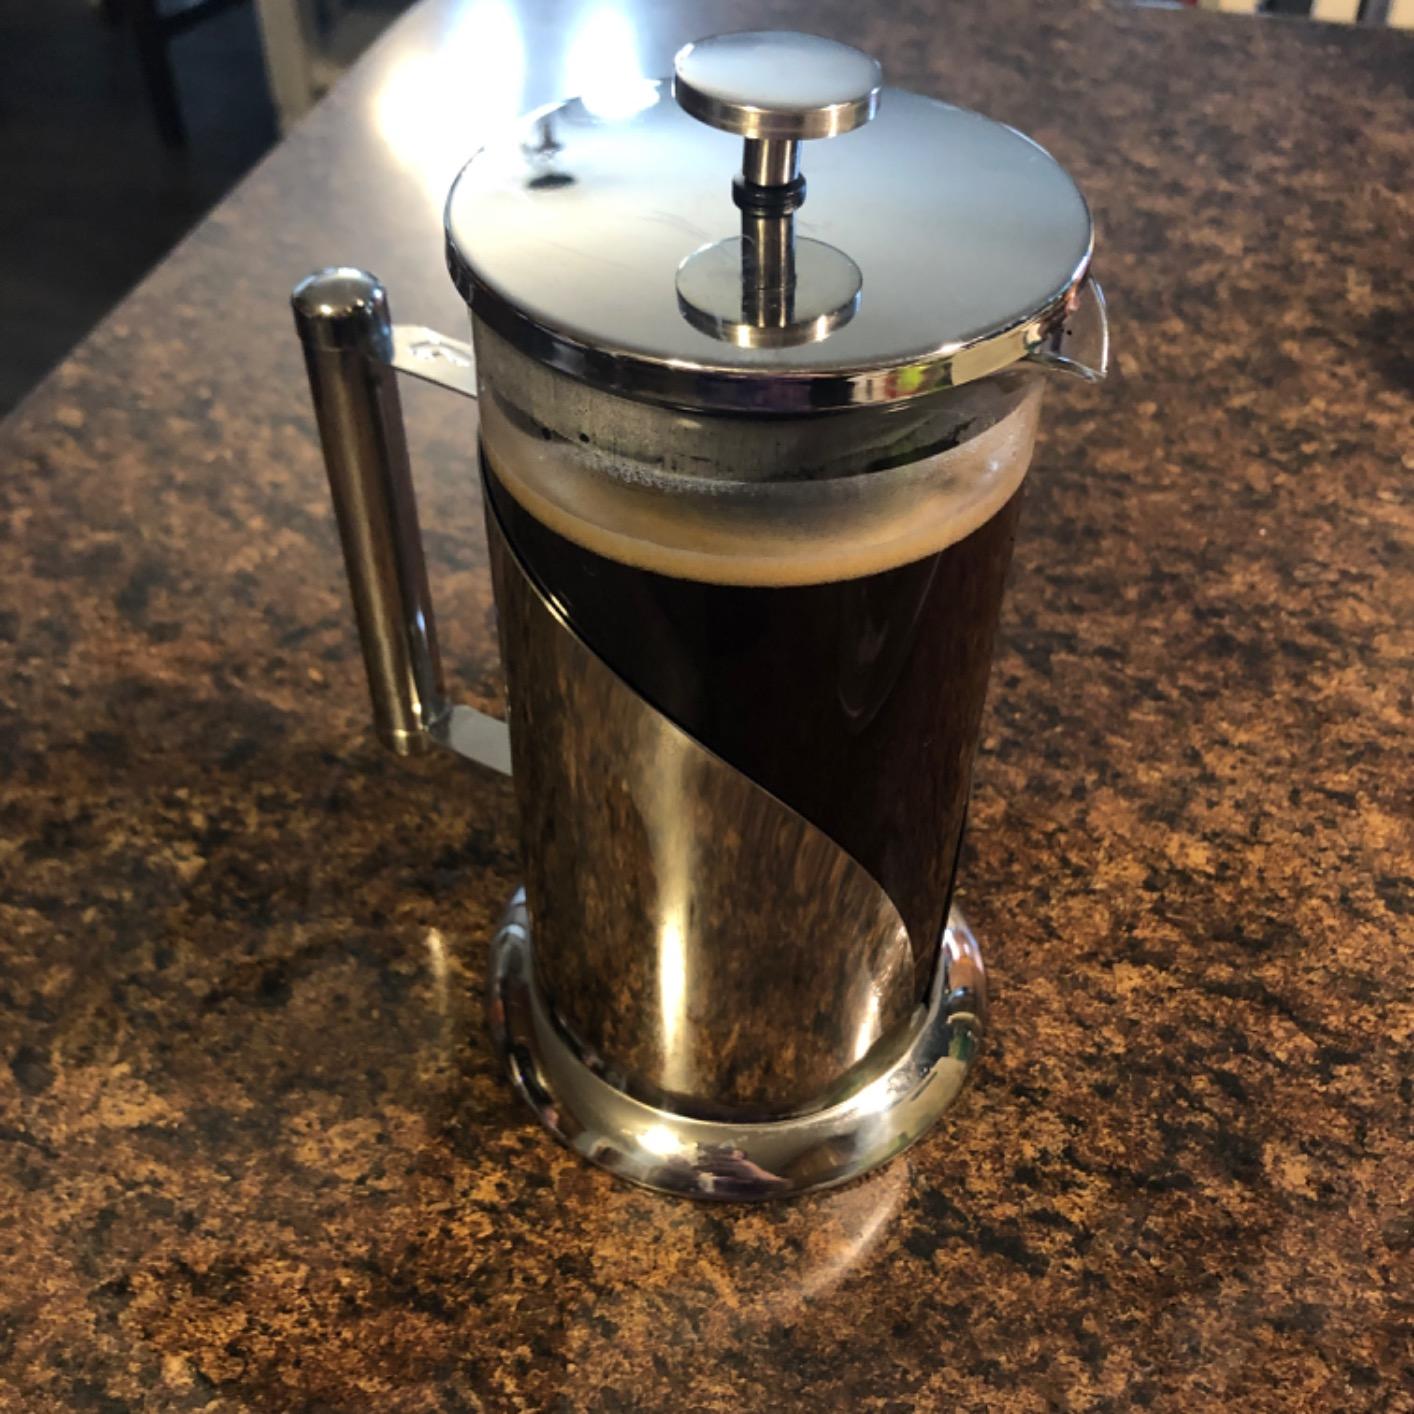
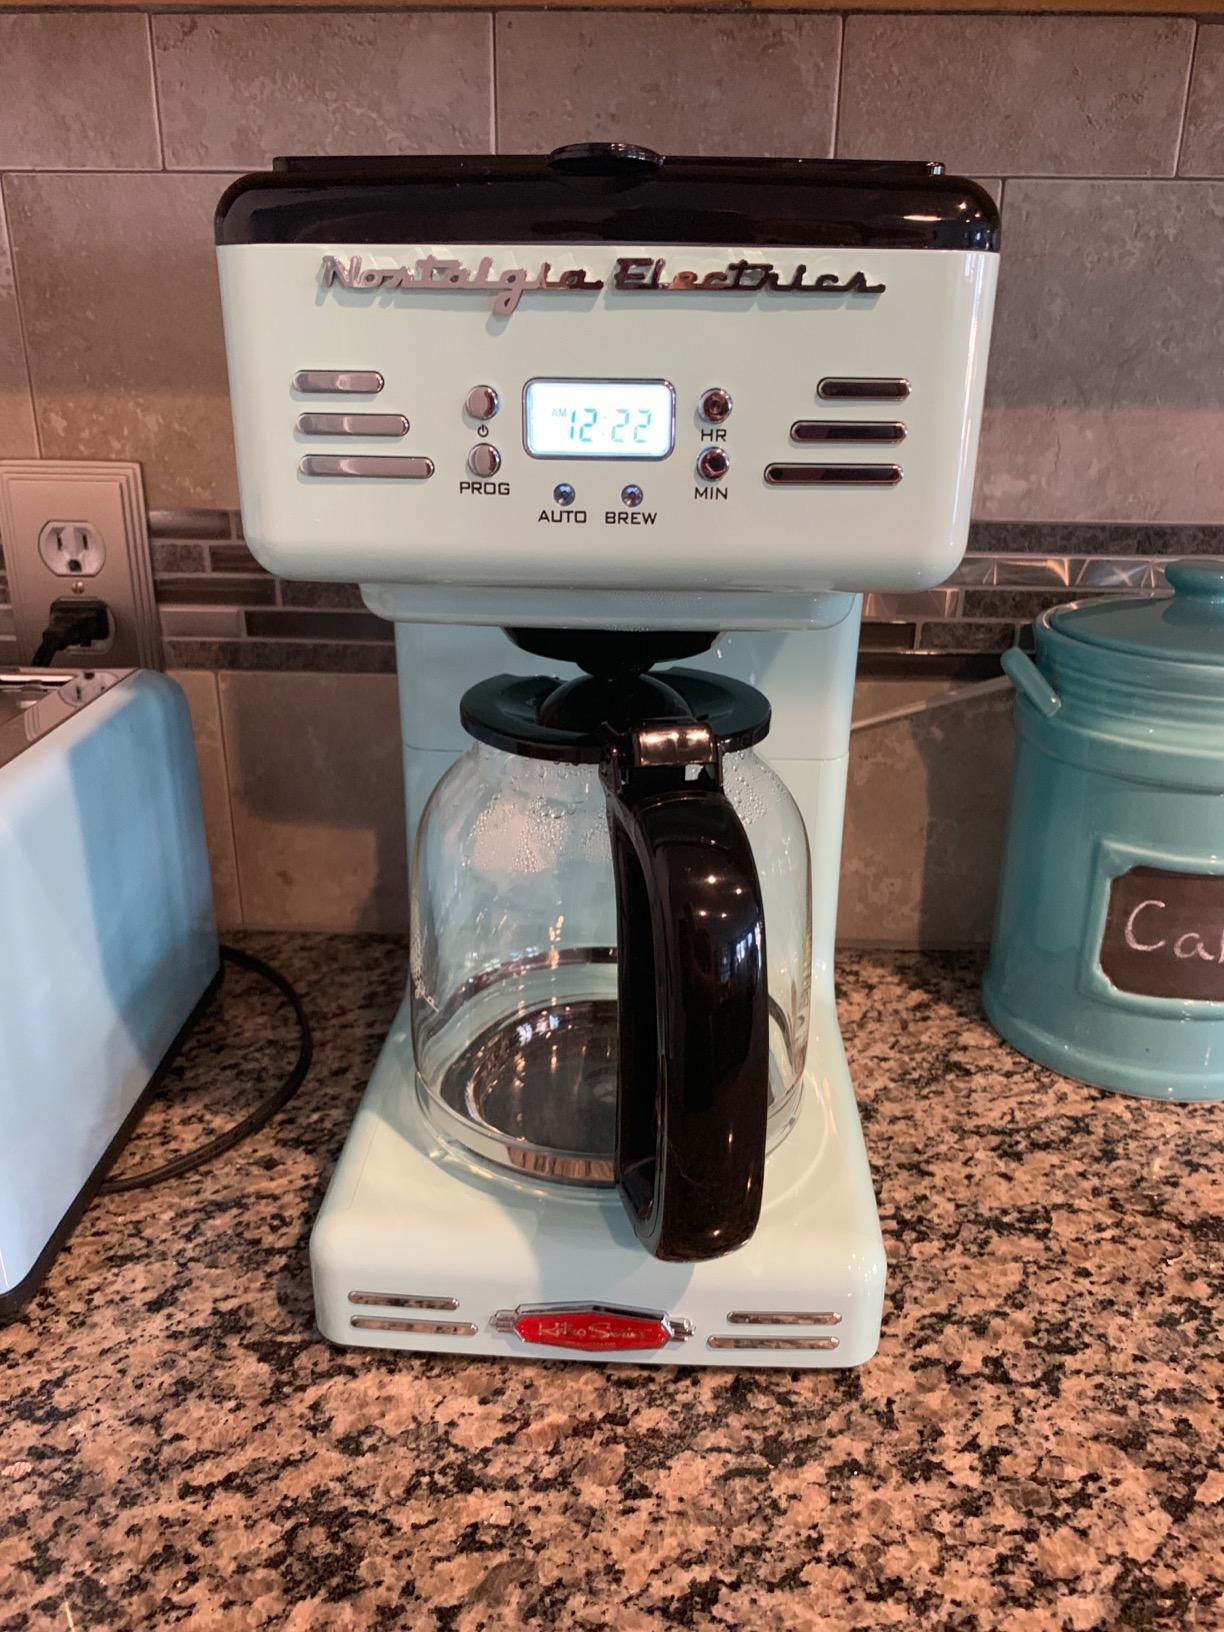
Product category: items_tea
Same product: no